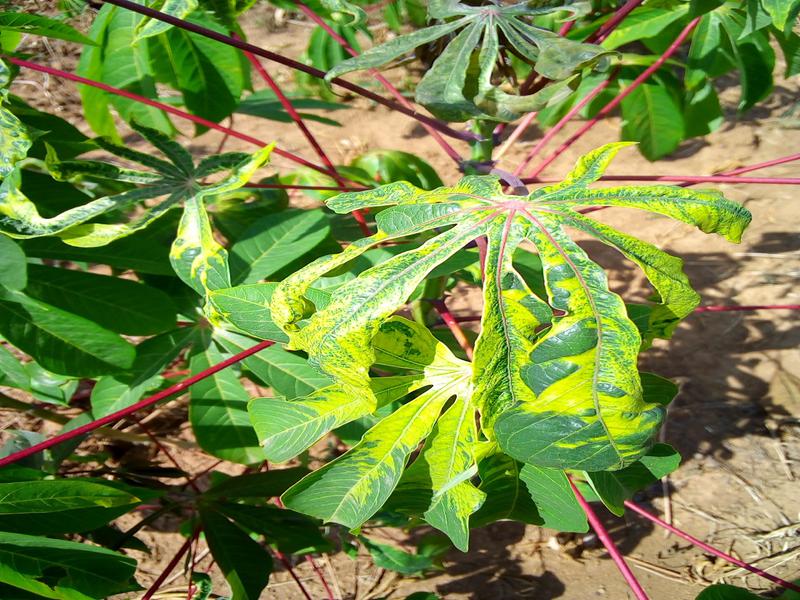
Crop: cassava
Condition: mosaic_disease